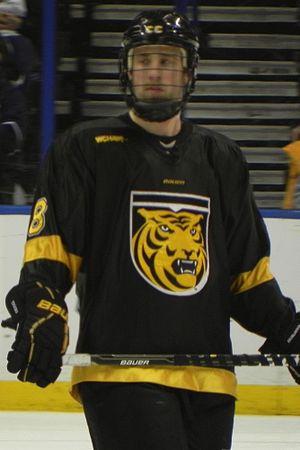
Les Tigers de Colorado College est un club omnisports universitaire du Collège du Colorado, située à Colorado Springs dans le Colorado aux États-Unis. Les équipes des Tigers participent aux compétitions universitaires organisées par la National Collegiate Athletic Association.
Jaden Schwartz est un joueur professionnel canadien de hockey sur glace. Il évolue au poste d'attaquant. Il est le frère de Rylan Schwartz.